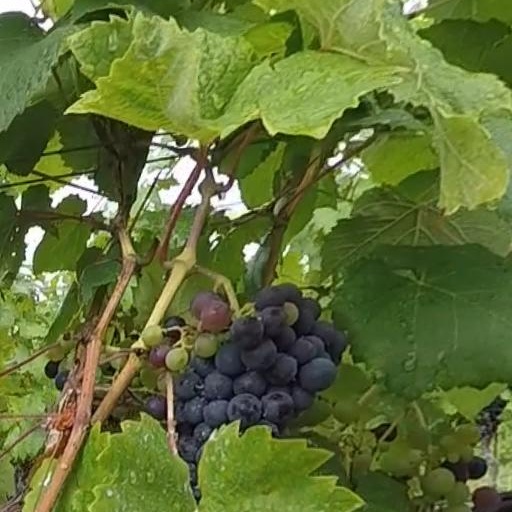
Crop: grape